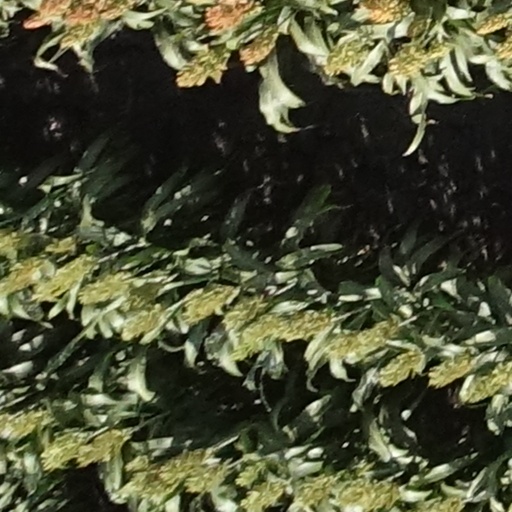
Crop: sorghum